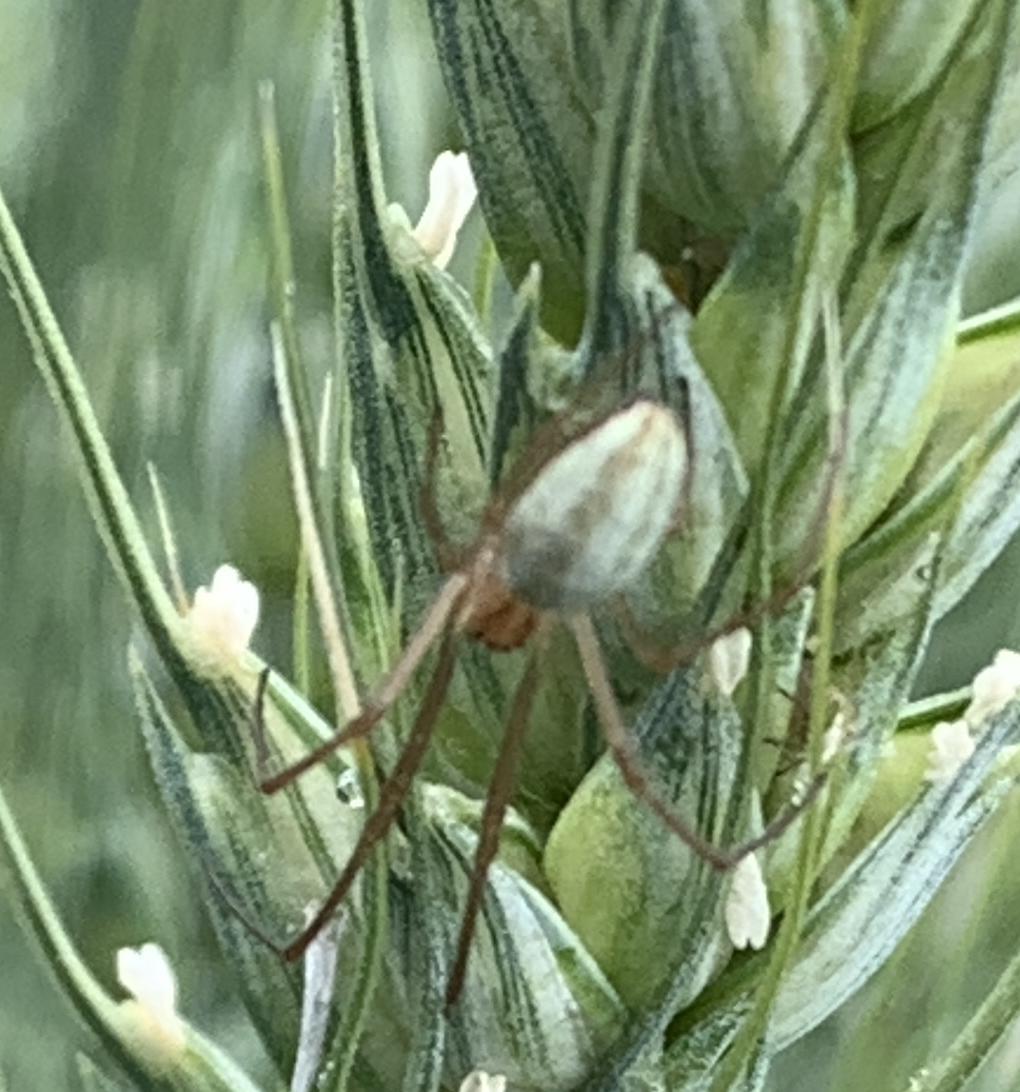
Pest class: predators